Warren Feeney

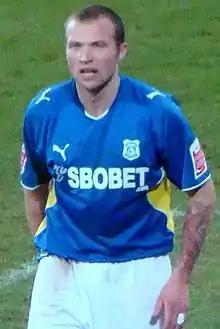
Feeney playing for Cardiff City in 2010.

At the end of his loan spell at Cardiff he agreed a three-year deal with the club, but he failed to find the net in a competitive game, his only goal coming in a pre-season friendly against Dutch side FC Twente. However, considering the deal he had just signed it was perhaps surprising when he was loaned to Swansea City for four months from 21 August 2007